Shell National Folkloric Festival

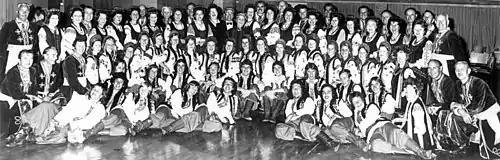
"Boyan" Ukrainian choir with the "Ukrainian Folk Ballet". Photo taken during the Shell National Folkloric Festival in 1974, Sydney.

Shell National Folkloric Festival was an annual ethnic folk festival held in Australia. Sponsored by the Shell-Sydney Opera House Foundation with a grant of $50,000, the first Festival was held at the Concert Hall during the opening celebrations of the Sydney Opera House in 1973. The festivals were held in Sydney but were later also held in Melbourne, Perth, Adelaide, Darwin and Brisbane.